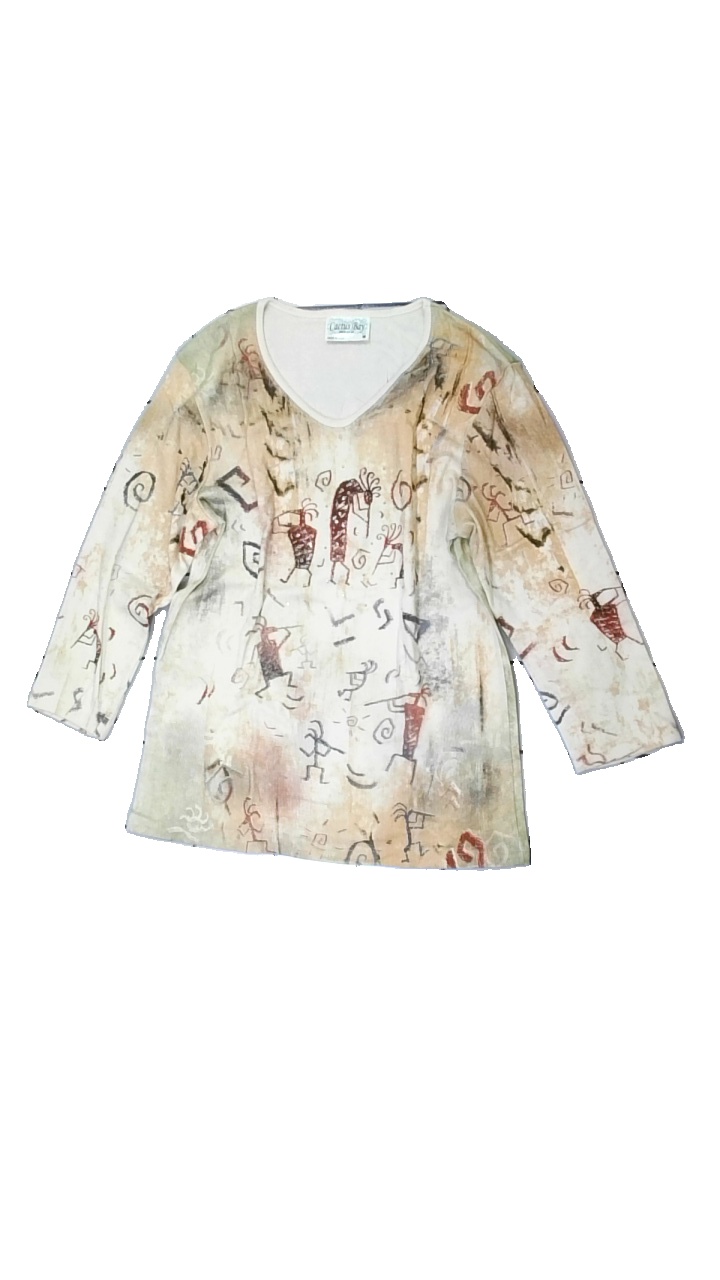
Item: Top (Ladies)
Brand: Cactus Bay
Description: långärmad tröja med flera färger och symboler över hela
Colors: Red, Beige, Green, Multicolor
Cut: Regular
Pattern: Other
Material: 100% cotton
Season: All
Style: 70s
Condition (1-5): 5
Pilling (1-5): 5
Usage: Reuse
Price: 50-100